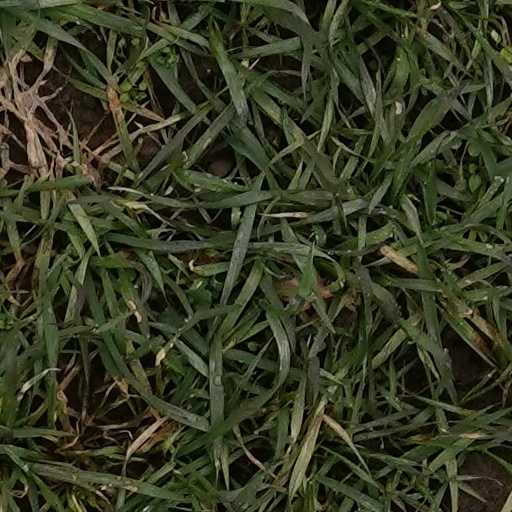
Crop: wheat